3d Battalion, 23d Marines

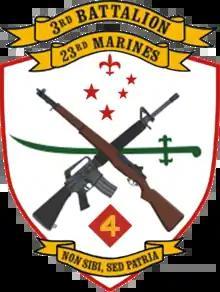
3rd Battalion, 23rd Marine insignia

3rd Battalion, 23rd Marine Regiment (3/23) is a reserve infantry battalion in the United States Marine Corps located throughout the Southern United States consisting of approximately 800 Marines and Sailors. The battalion was first formed in 1943 for service in the Central Pacific Area during World War II, taking part in a number of significant battles including those at Saipan and Iwo Jima before being deactivated at the end of the war. In the early 1960s, the unit was reactivated as a reserve battalion. The battalion is headquartered in Saint Louis, Missouri, with outlying units throughout the Southern United States. 3/23 falls under the command of the 23rd Marine Regiment and the 4th Marine Division. Recent operations have included tours in Iraq and Afghanistan.